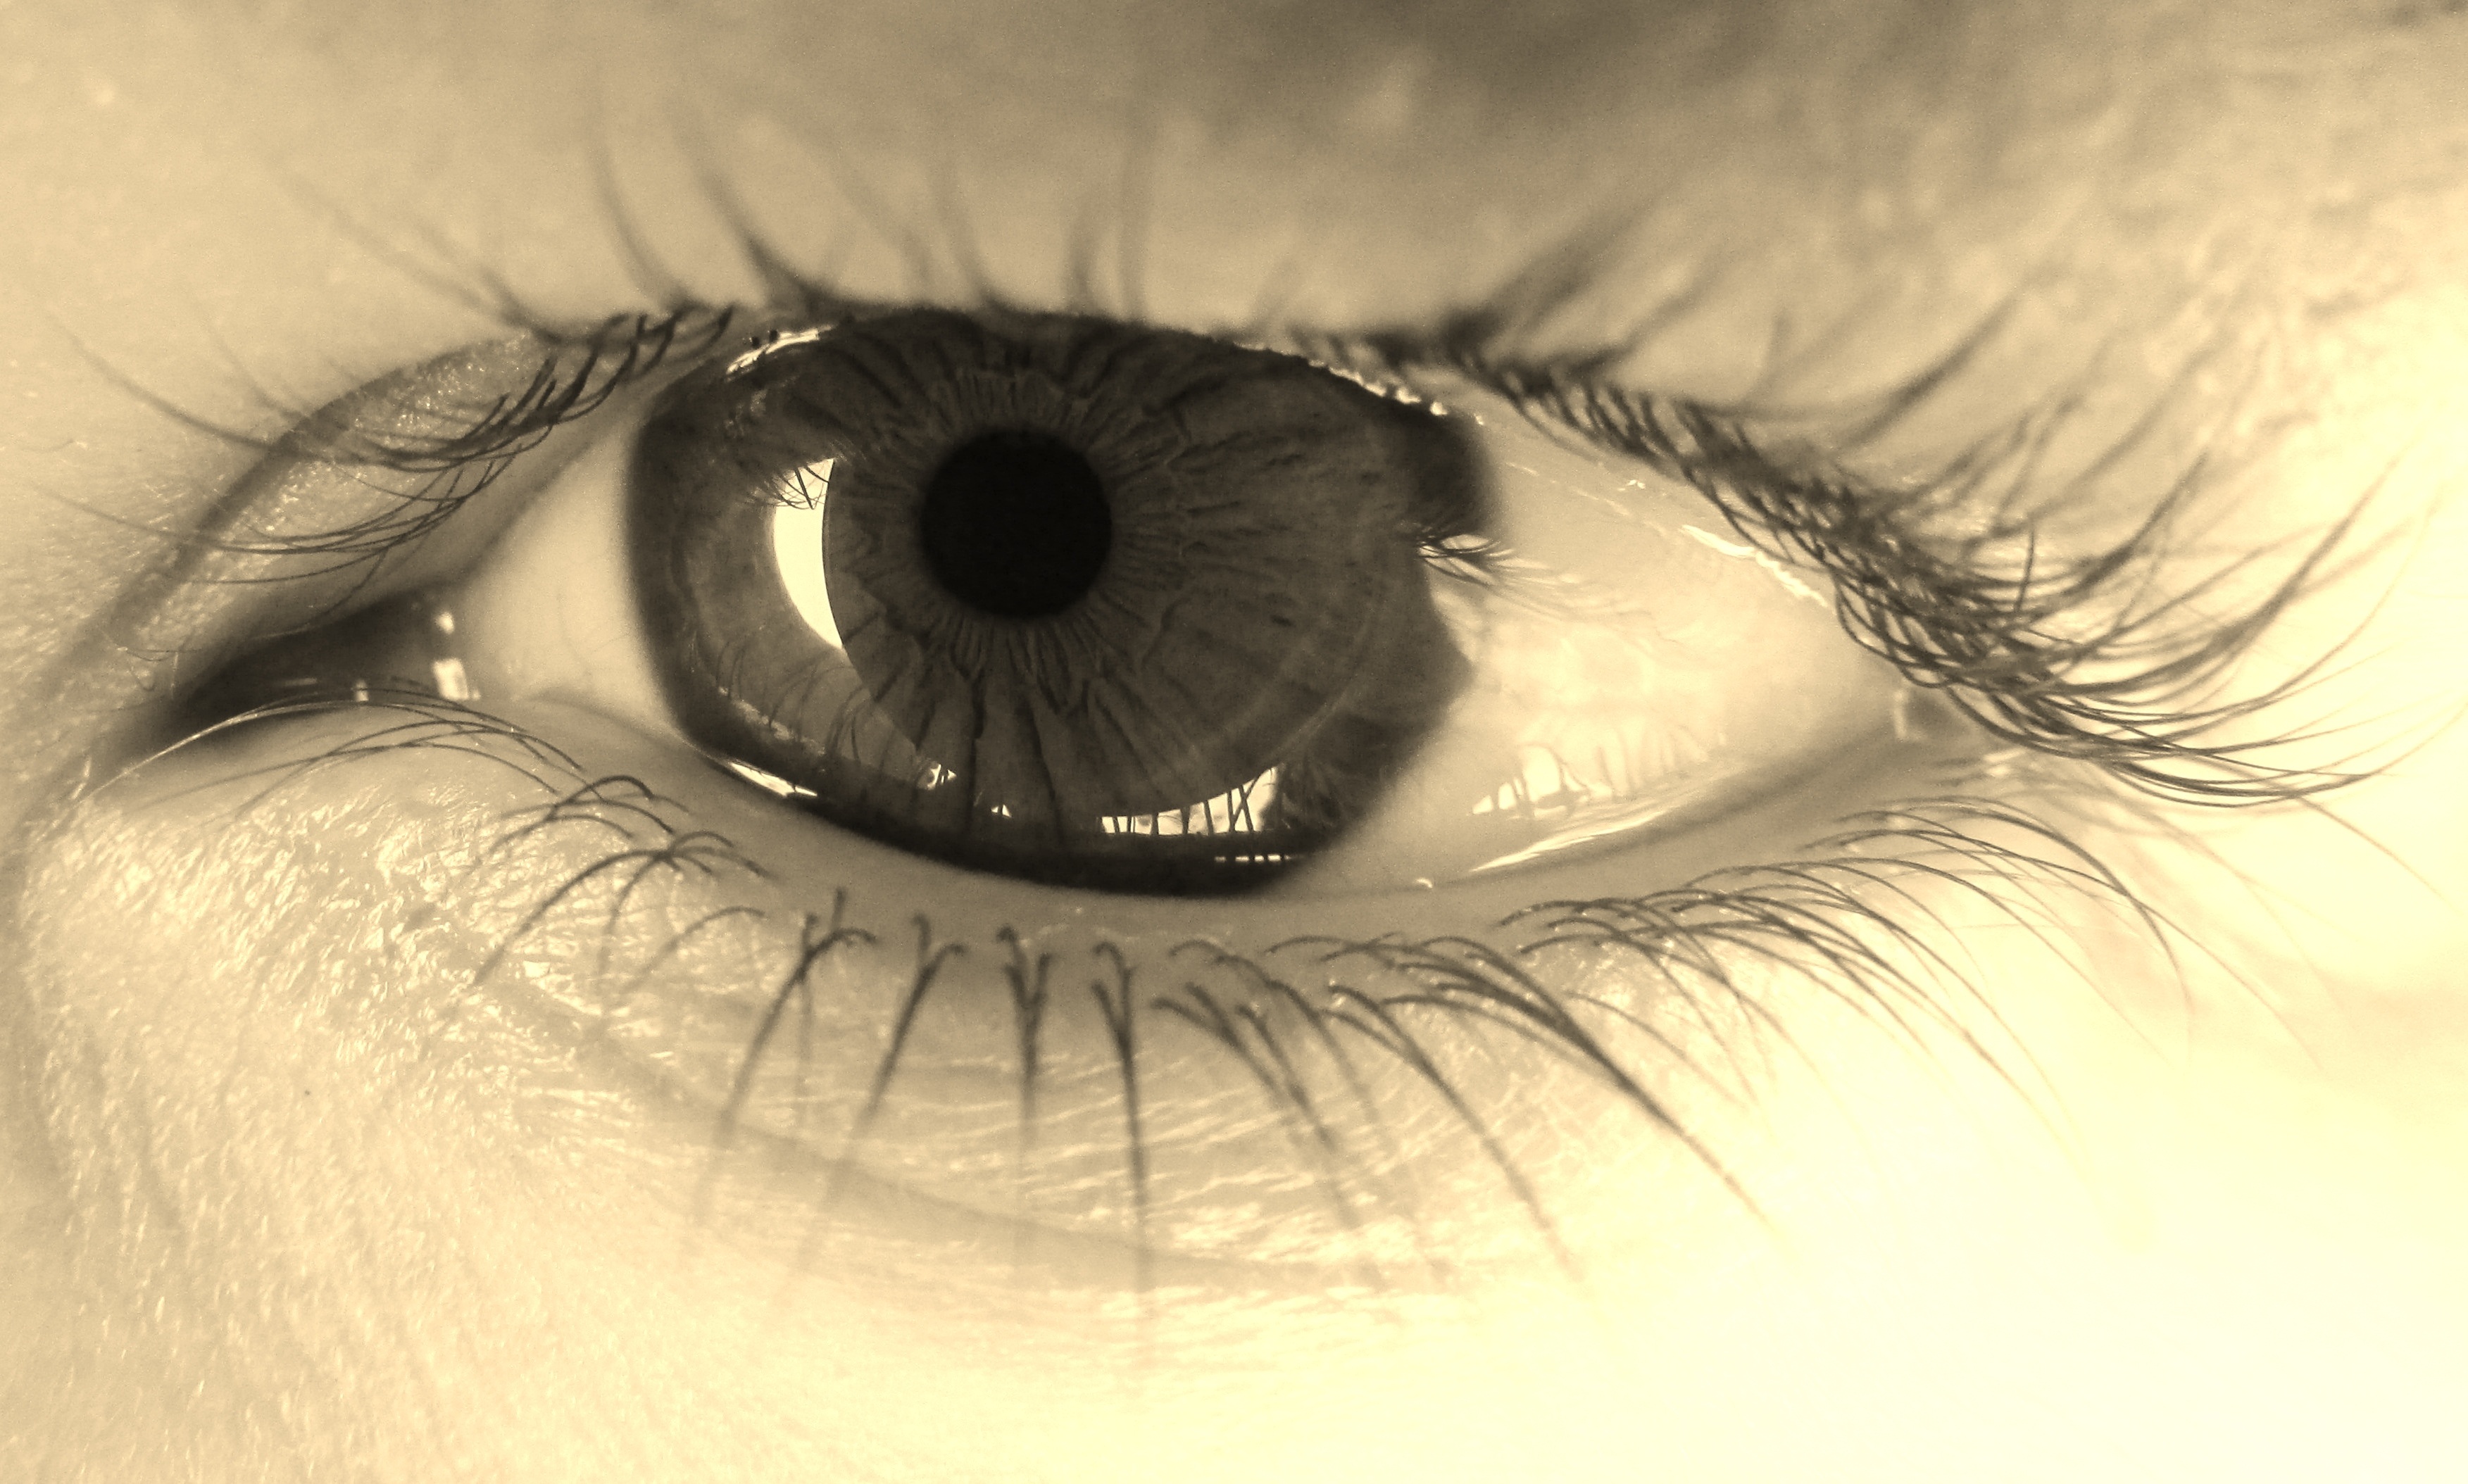
black and white, girl, photography, view, young, eyebrow, mouth, eyelash, close up, human body, face, nose, eyes, algae, iris, eye, organ, macro photography, black and white photo, the photo shoot, b w photography, without makeup, ernob l, vision care, eyelash extensions